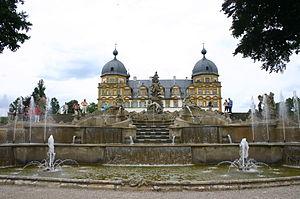
Le château de Seehof est l'ancienne résidence d'été des princes-évêques de Bamberg. Il se trouve à cinq kilomètres à l'est de Bamberg, en Franconie, et appartient aujourd'hui à la commune de Memmelsdorf. Il est entouré d'un parc de vingt-et-un hectares, autrefois de style baroque. Des bassins réservés à la pisciculture s'y trouvent.